Saint-Léonard, Switzerland

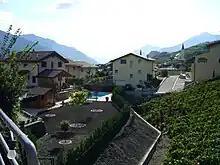
Saint-Léonard village

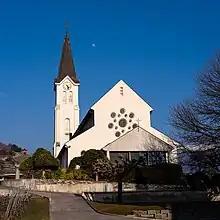
Church and Saint-Léonard village

Saint-Léonard has a population of . , 13.6% of the population are resident foreign nationals. Over the last 10 years (2000–2010 ) the population has changed at a rate of 10.7%. It has changed at a rate of 8% due to migration and at a rate of 2.7% due to births and deaths.